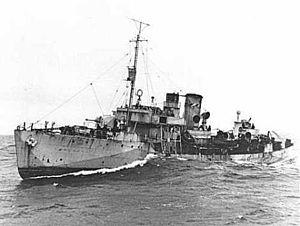
Le NCSM Arvida est une corvette canadienne qui prit part à la bataille de l'Atlantique lors de la Seconde Guerre mondiale.